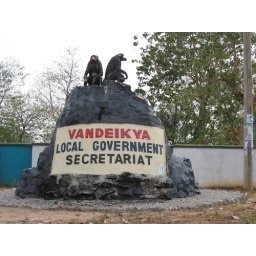
No this isn't a political commentary: Vandeikya means monkey rock in the local language.